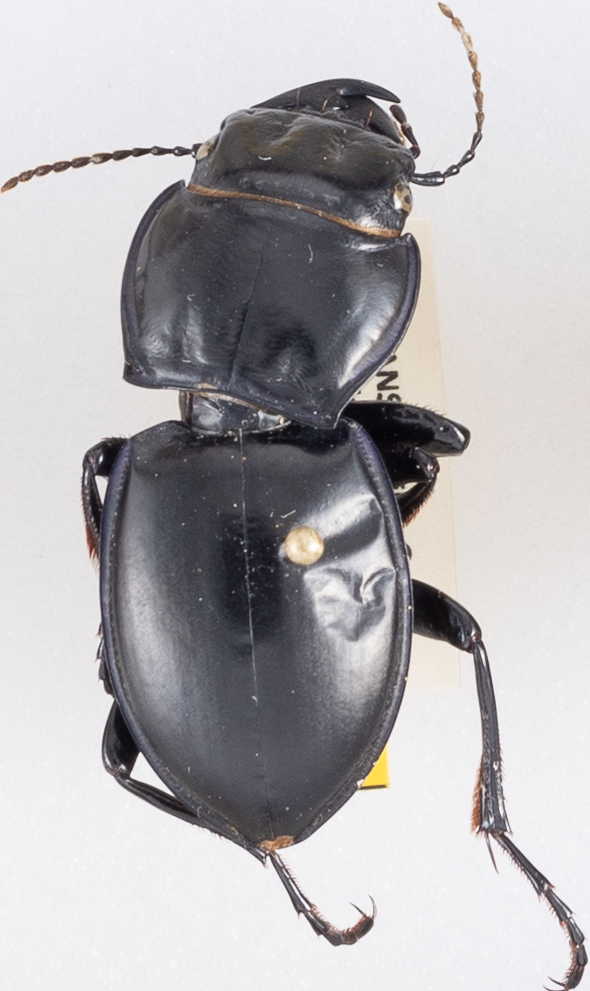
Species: Pasimachus californicus
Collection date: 2019-07-29
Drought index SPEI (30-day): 0.39
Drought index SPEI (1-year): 1.69
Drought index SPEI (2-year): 0.9